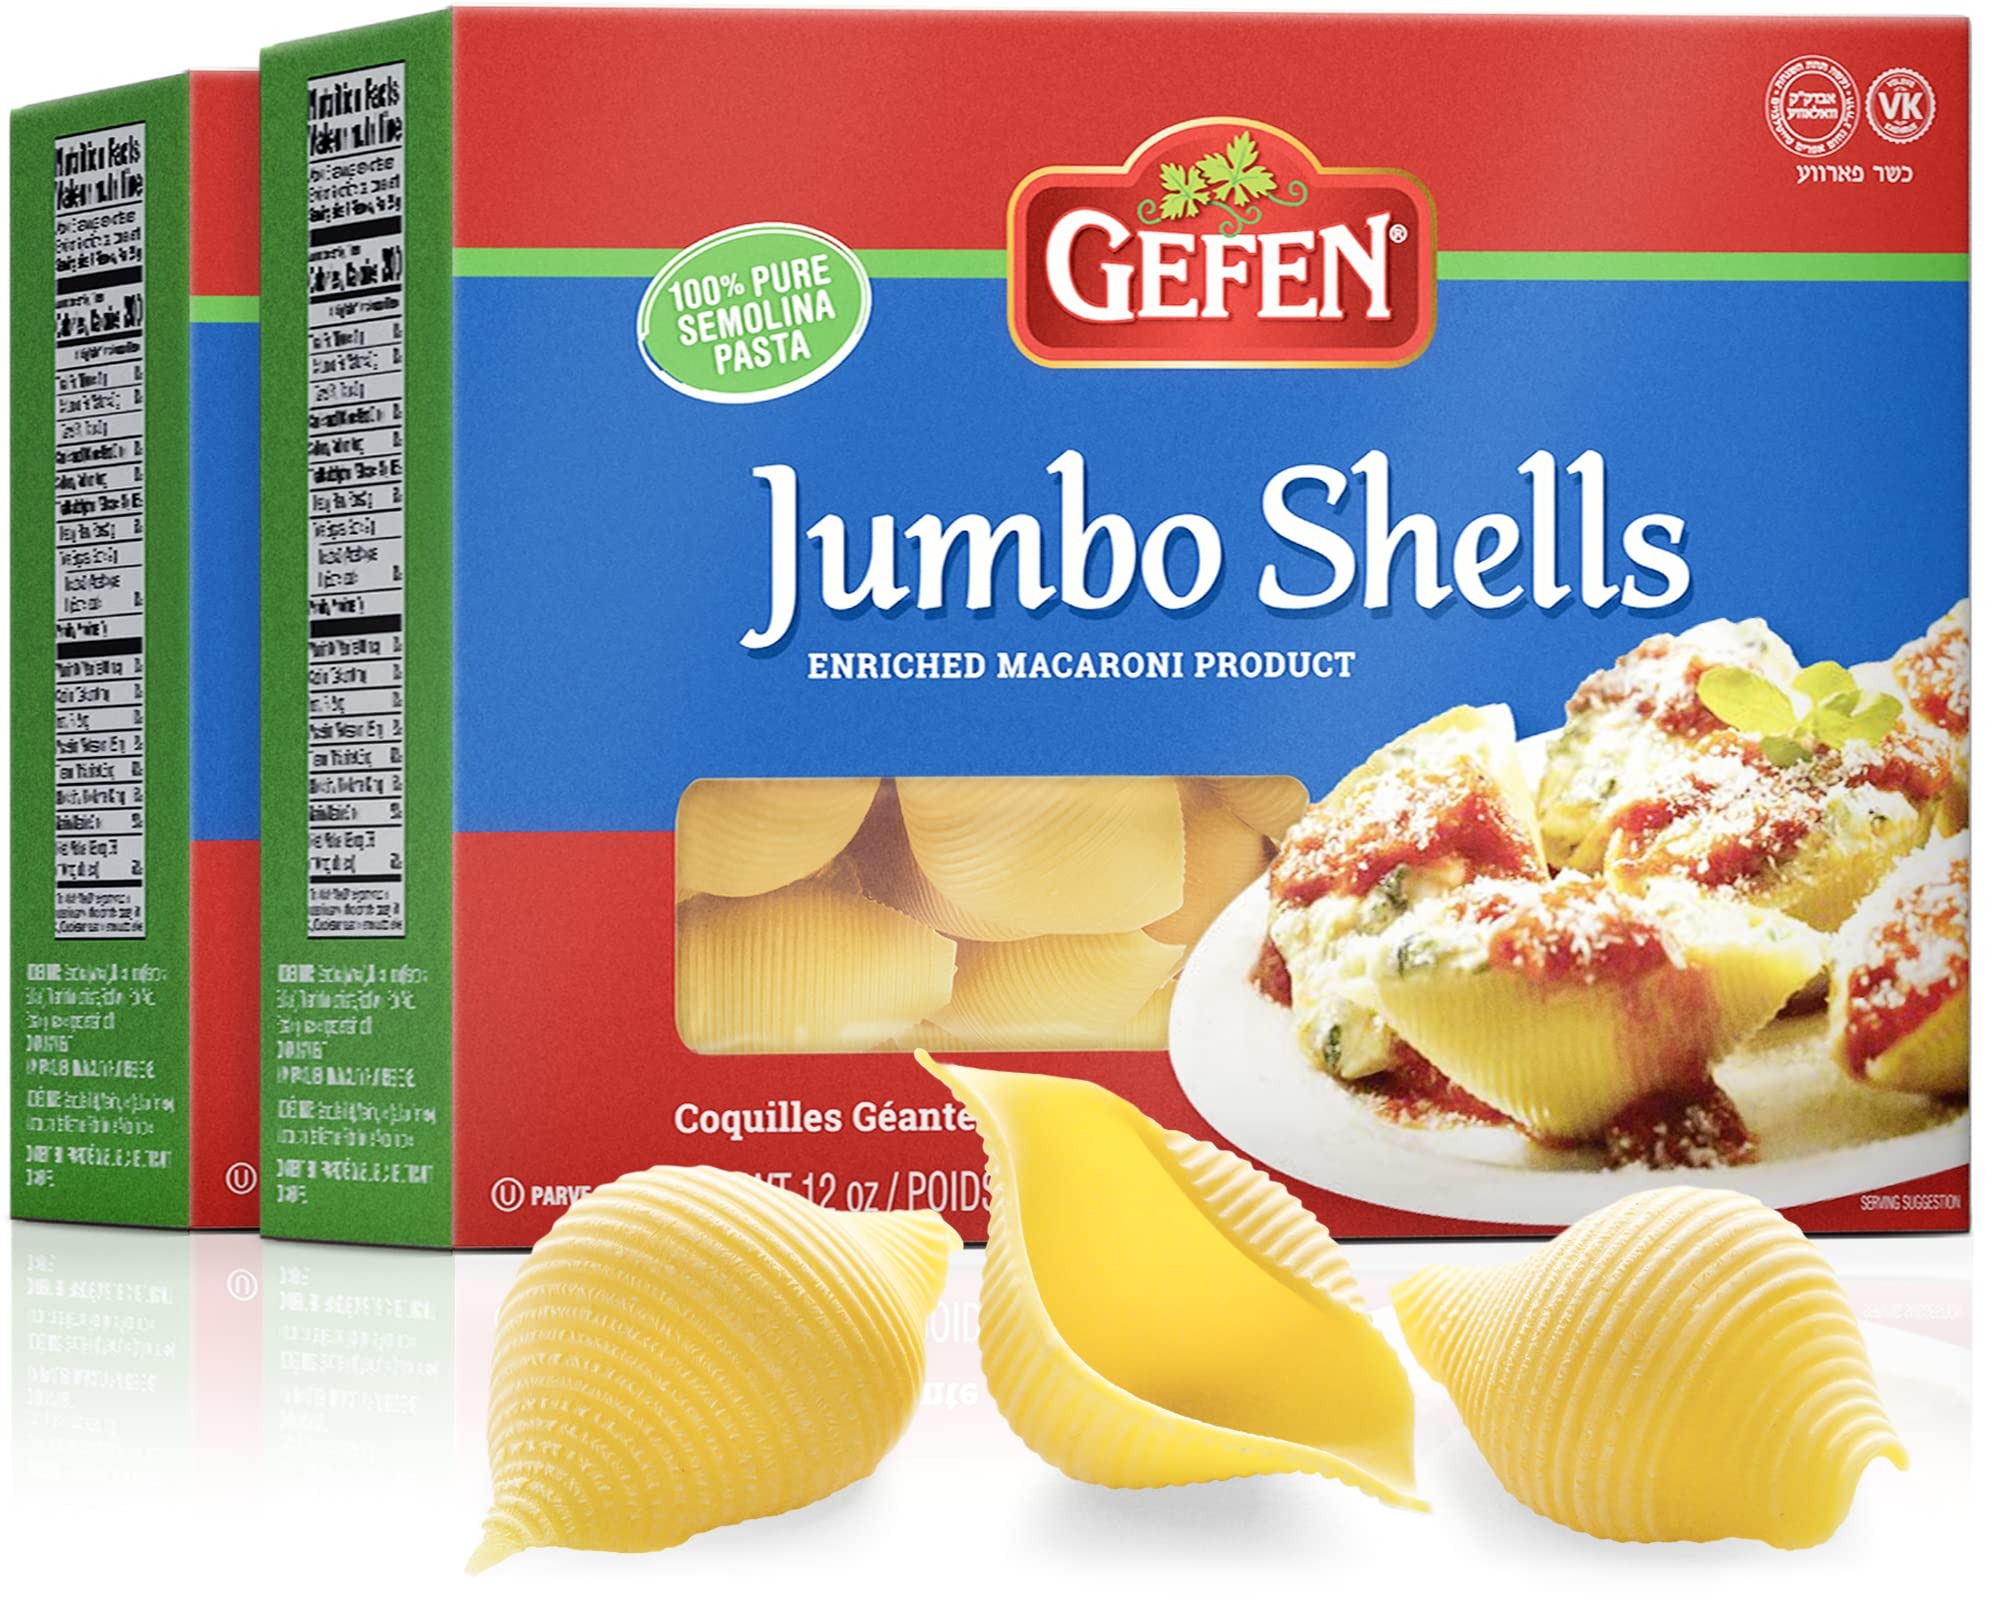
Item Name: Gefen Jumbo Pasta Shells, 12oz (2 Pack) Made with Semolina Wheat | Premium Quality | Large Size
Bullet Point 1: PREMIUM QUALITY – Our Jumbo Pasta Shells are made from the highest quality durum semolina and are carefully crafted to provide a perfectly al dente texture every time.
Bullet Point 2: JUMBO – The jumbo size makes these great to stuff with a variety of delicious fillings, from traditional ricotta cheese and spinach to more creative combinations like ground meat and vegetables.
Bullet Point 3: QUICK & EASY – Boil up some water and have a quick and easy supper ready to go in minutes. Serve them up in a classic baked pasta dish, toss them with your favorite sauce, or stuff them with a variety of flavorful ingredients for a unique twist on traditional Italian cuisine.
Bullet Point 4: RECIPE INCLUDED – Delicious recipe for cheesy shells included on the box!
Bullet Point 5: CERTIFIED – Kosher
Product Description: Made from the highest quality durum wheat semolina, our jumbo shells are carefully crafted to provide a perfectly al dente texture every time. Each shell is large enough to stuff with a variety of delicious fillings, from traditional ricotta cheese and spinach to more creative combinations like ground meat and vegetables. Or serve them up in a classic baked pasta dish, toss them with your favorite sauce, the options are endless!
Value: 12.0
Unit: Ounce

Price: 10.99